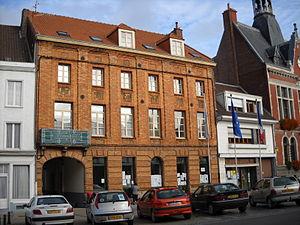
La Brasserie-malterie Caboche Laversin, à Lillers, Pas-de-Calais, France.
Le Nord-Pas-de-Calais est la deuxième région brassicole de France après l'Alsace. Aujourd'hui la région compte deux brasseries industrielles, la Brasserie du Pelican Pelforth et la Brasserie de Saint-Omer, ainsi que de nombreuses brasseries artisanales et microbrasseries.